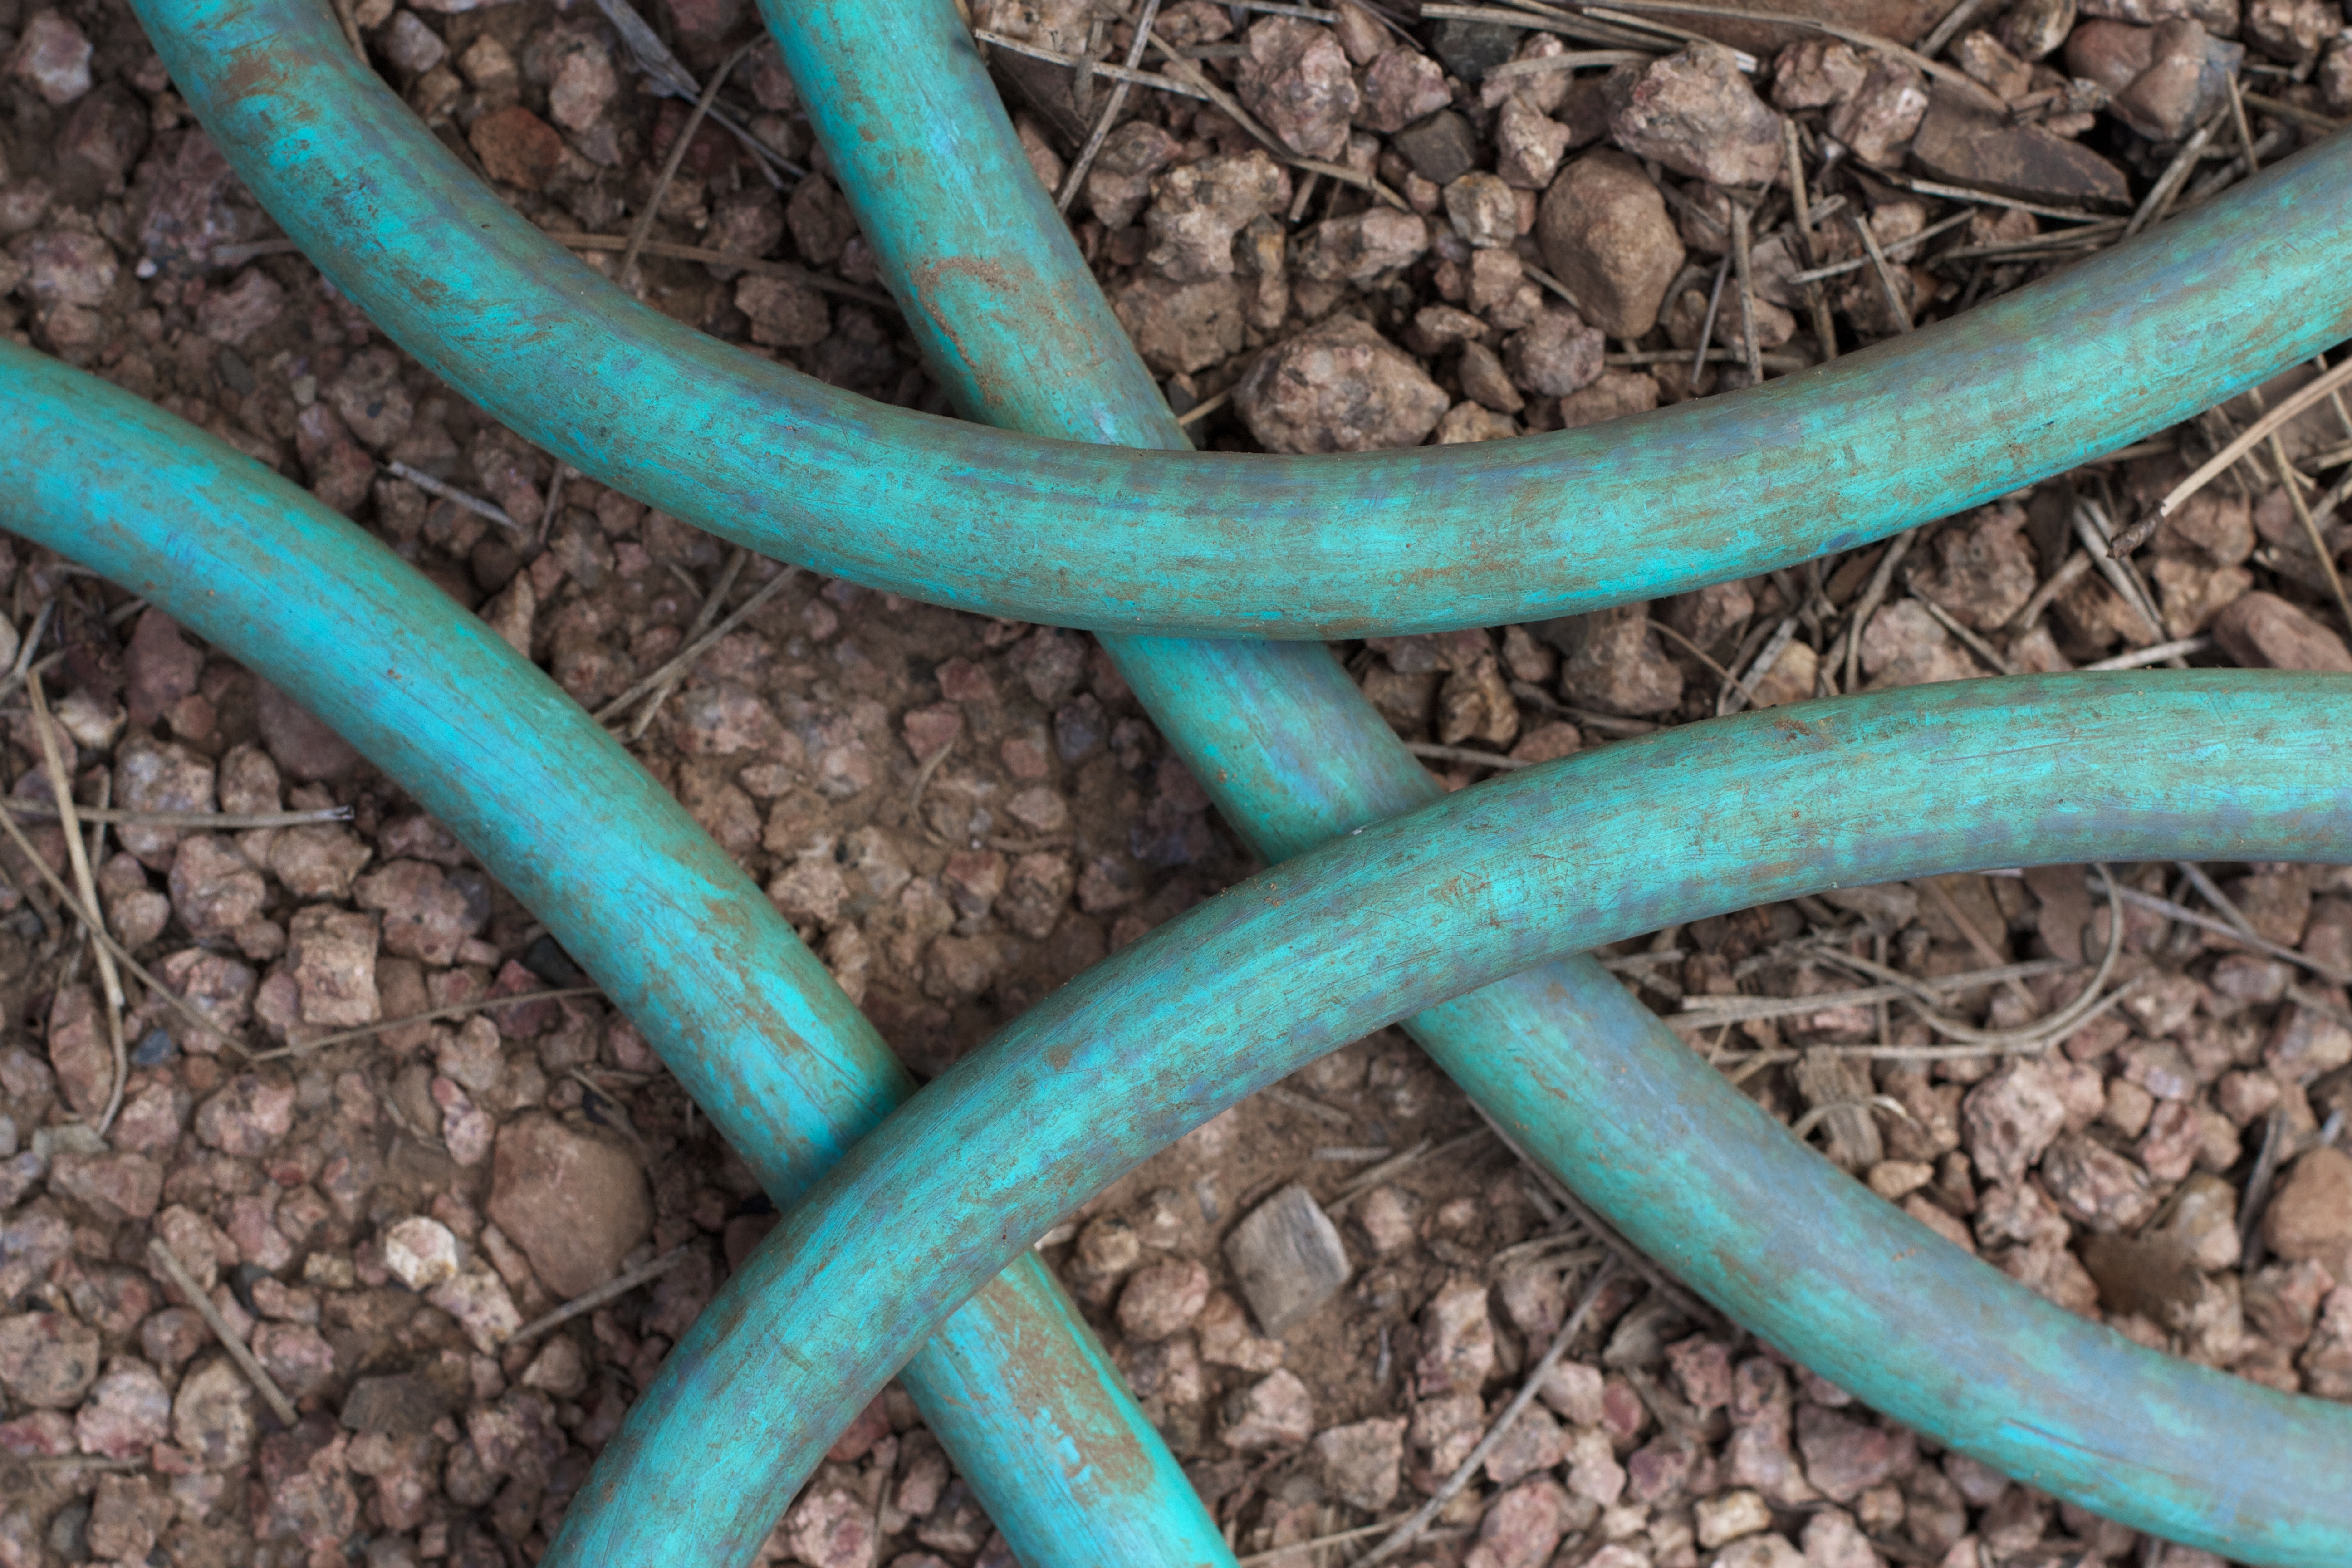
branch, green, soil, plant stem